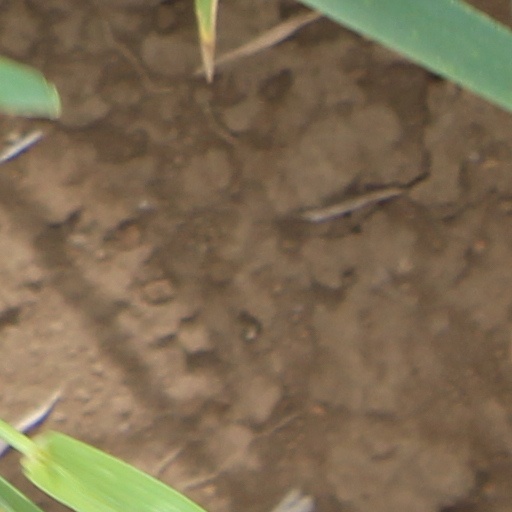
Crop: wheat